Michaelhouse

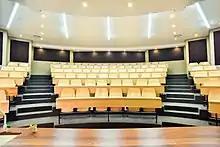
Lecture room, 2019

The library is stocked with over 16,000 books and has an adjoining 50 seat lecture theatre. There are four Science laboratories, three Biology laboratories and four computer centres. The school has a sanatorium and laundry service. The staff reside on the estate.